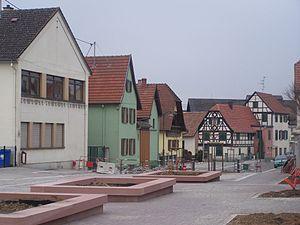
La commune française de Mommenheim, non loin de Strasbourg en Alsace, en hiver.